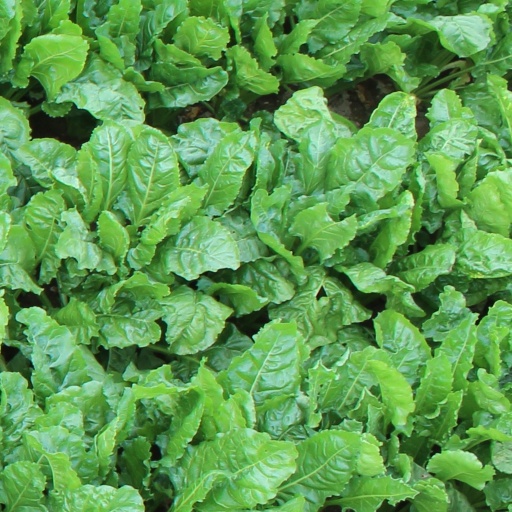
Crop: sugar beet